Nicolaes Gillis

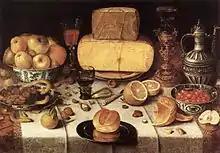
Still life, 1611

Nicolaes Gillis (1595, Antwerp – 1632, Haarlem), was a Dutch Golden Age still life painter.